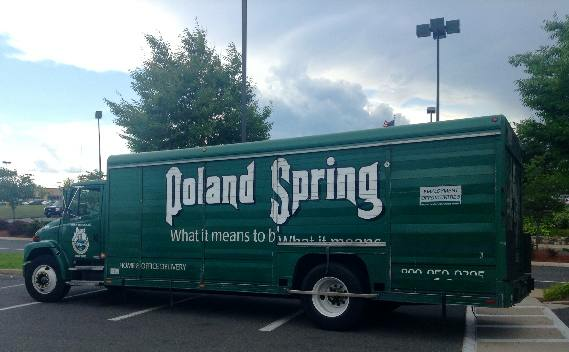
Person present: No